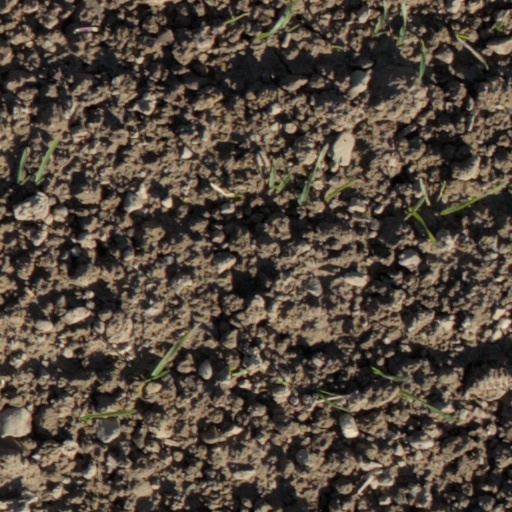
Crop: wheat